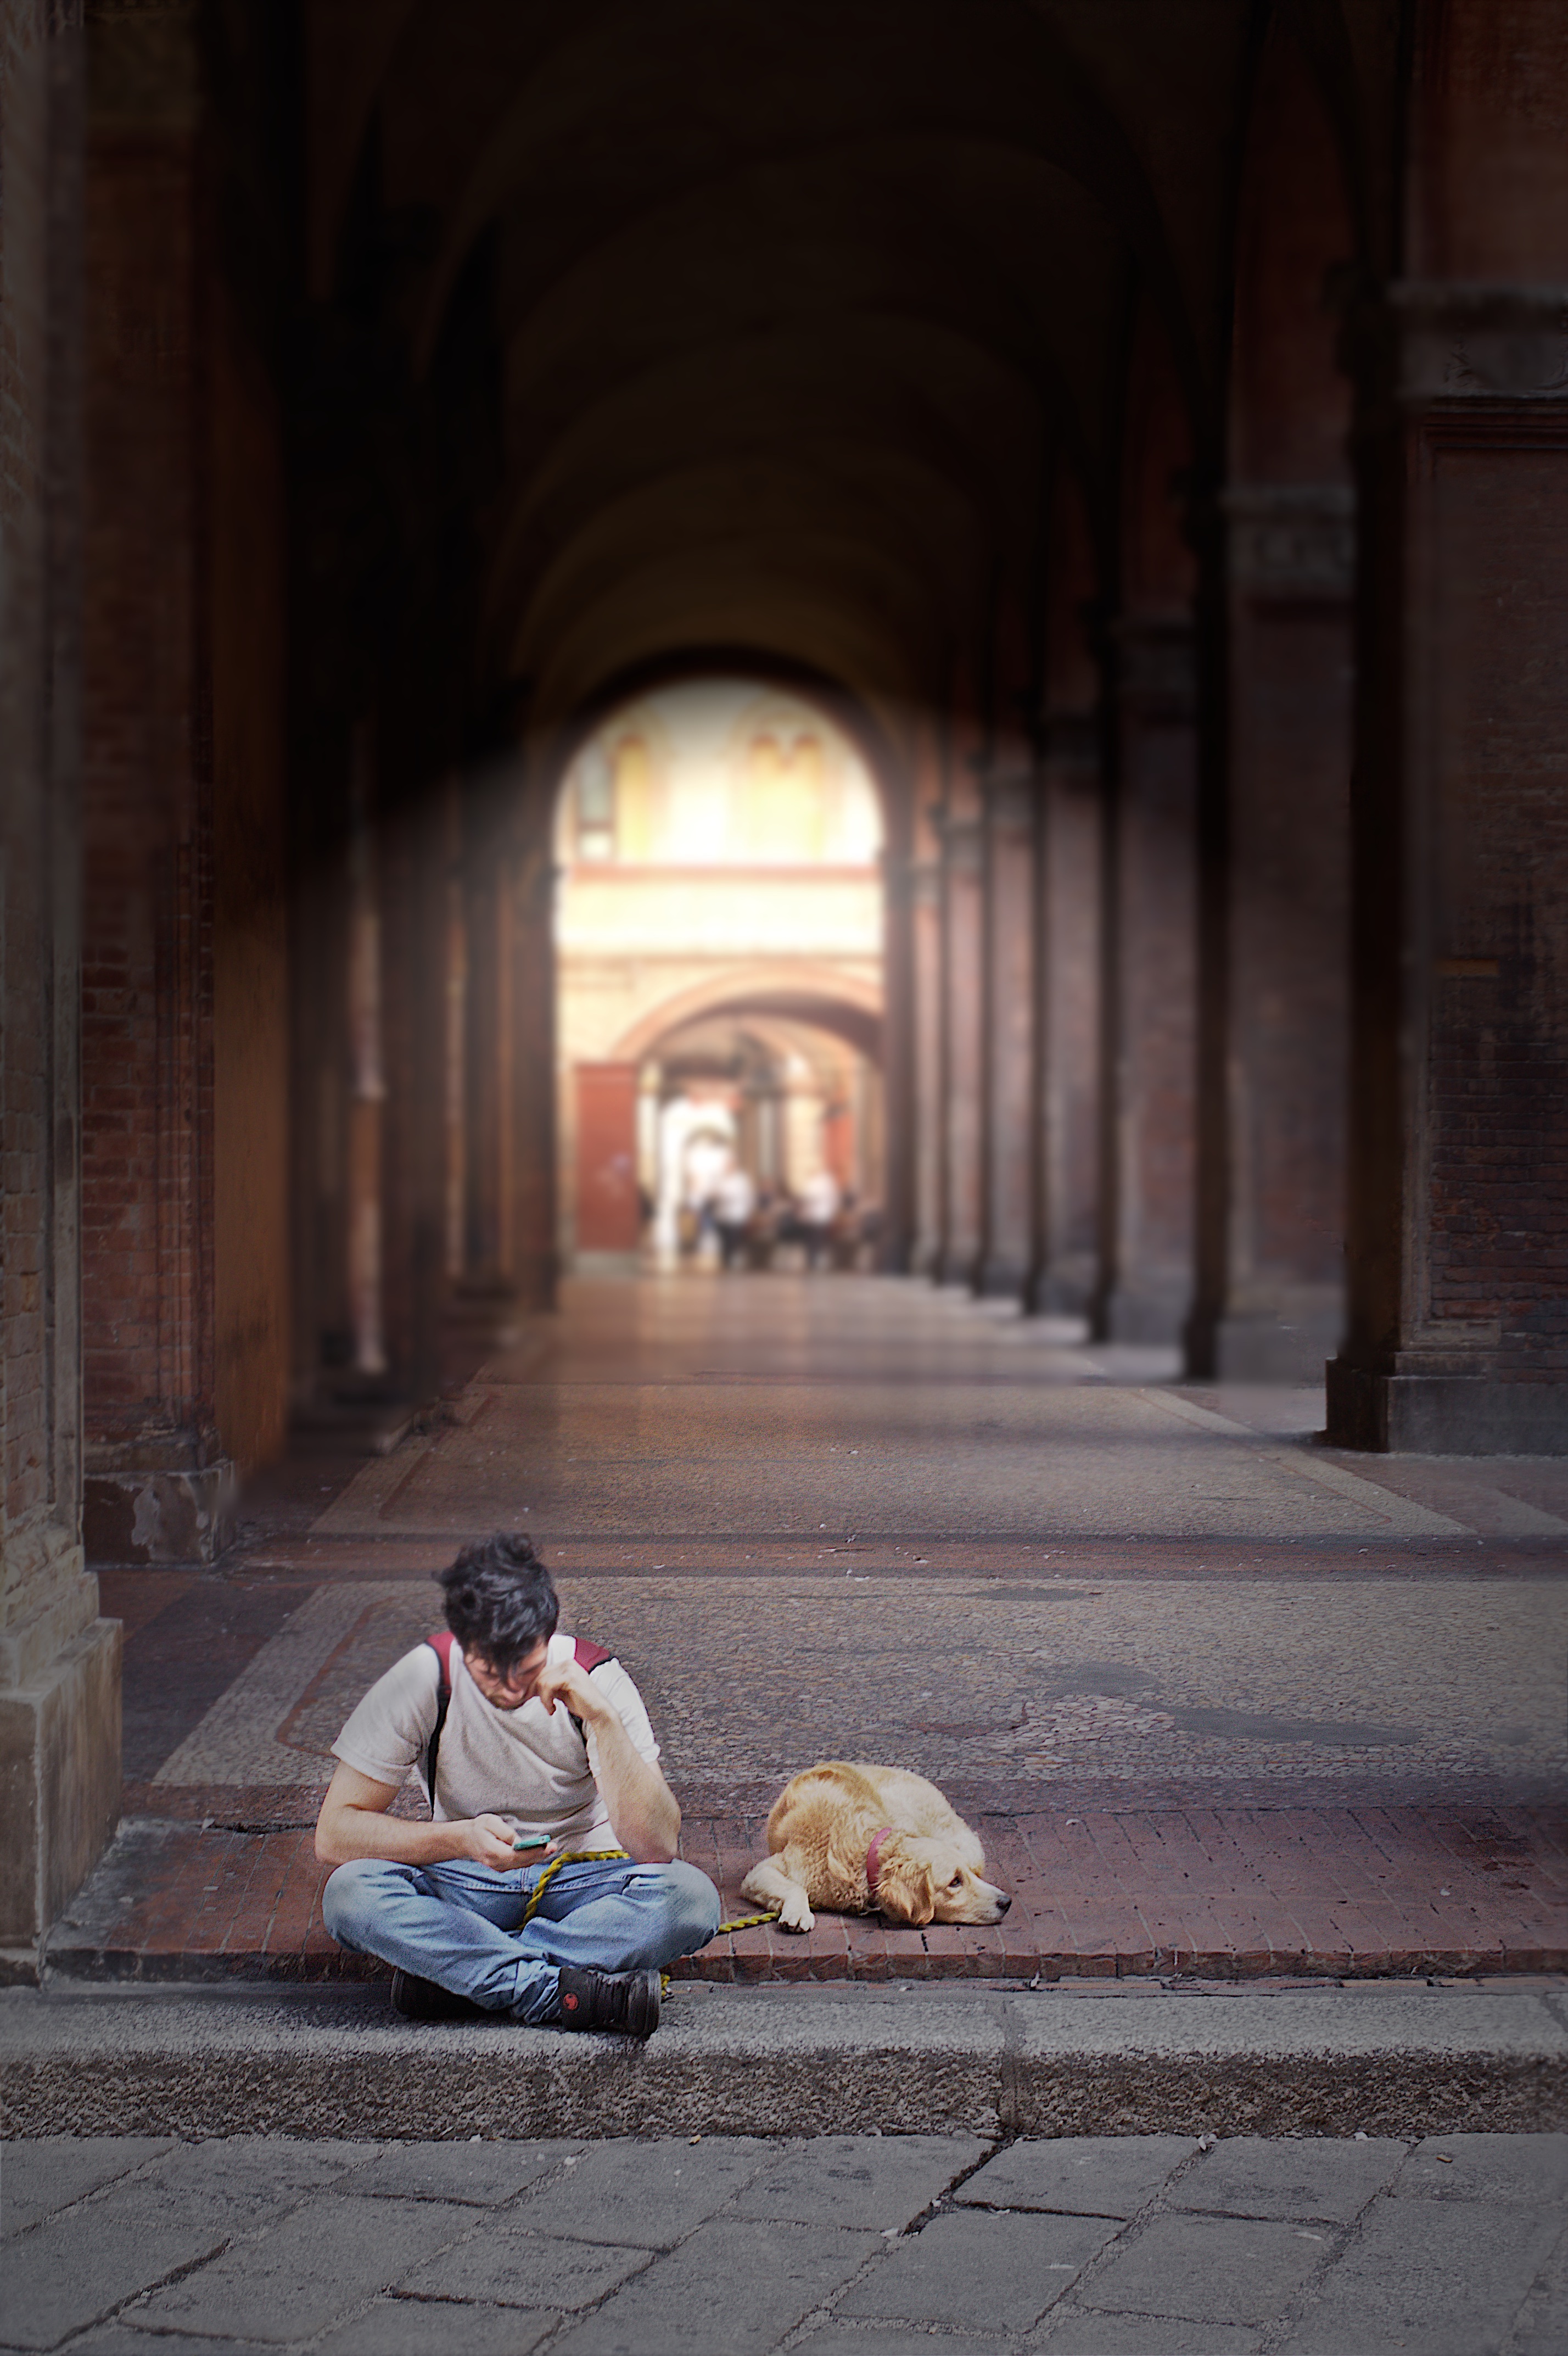
architecture, road, street, dog, porch, guy, color, italy, temple, infrastructure, photograph, image, bologna, human positions, portici